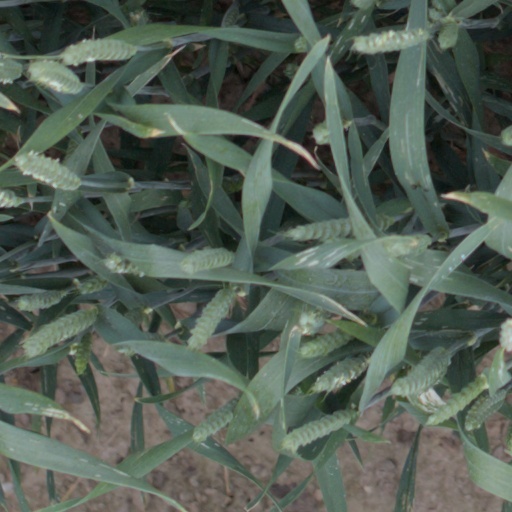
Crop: wheat